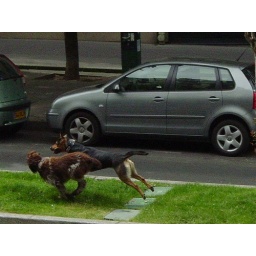
Dogs running by our window